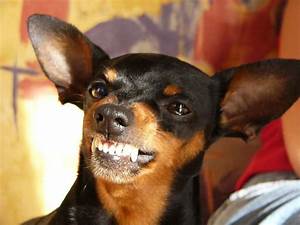
Label: cane